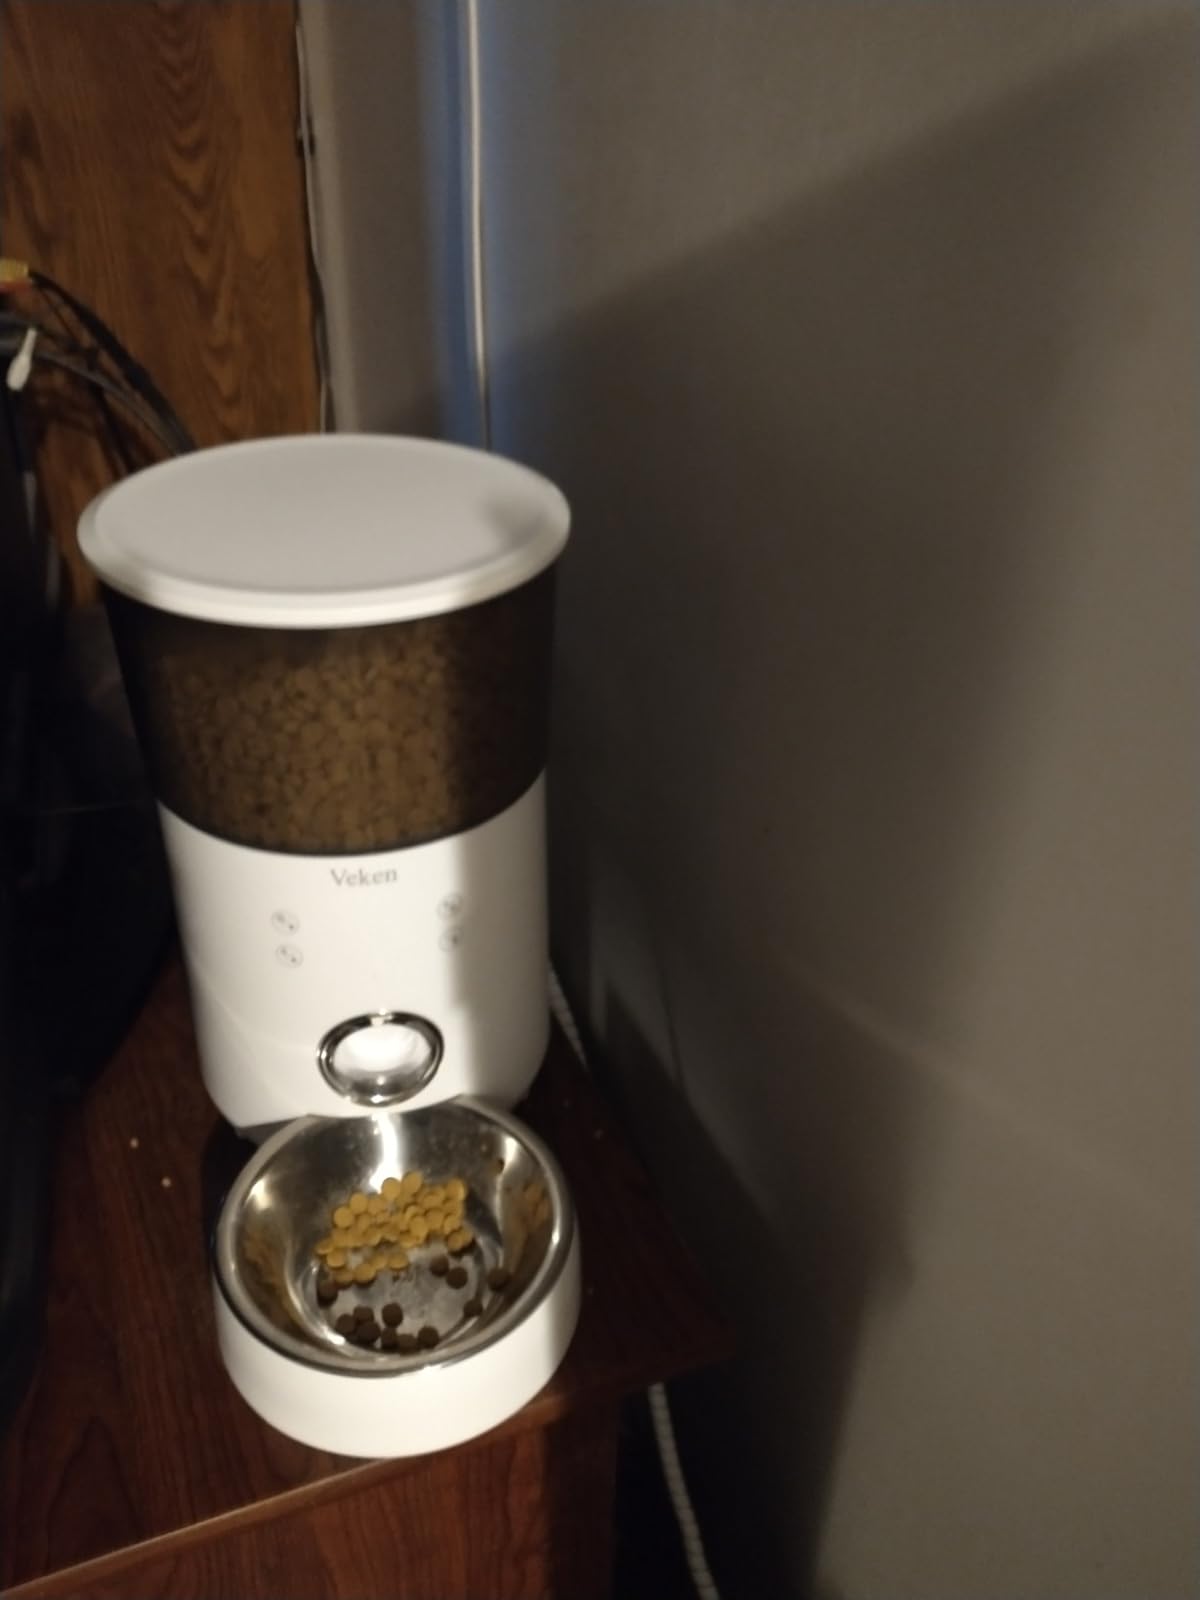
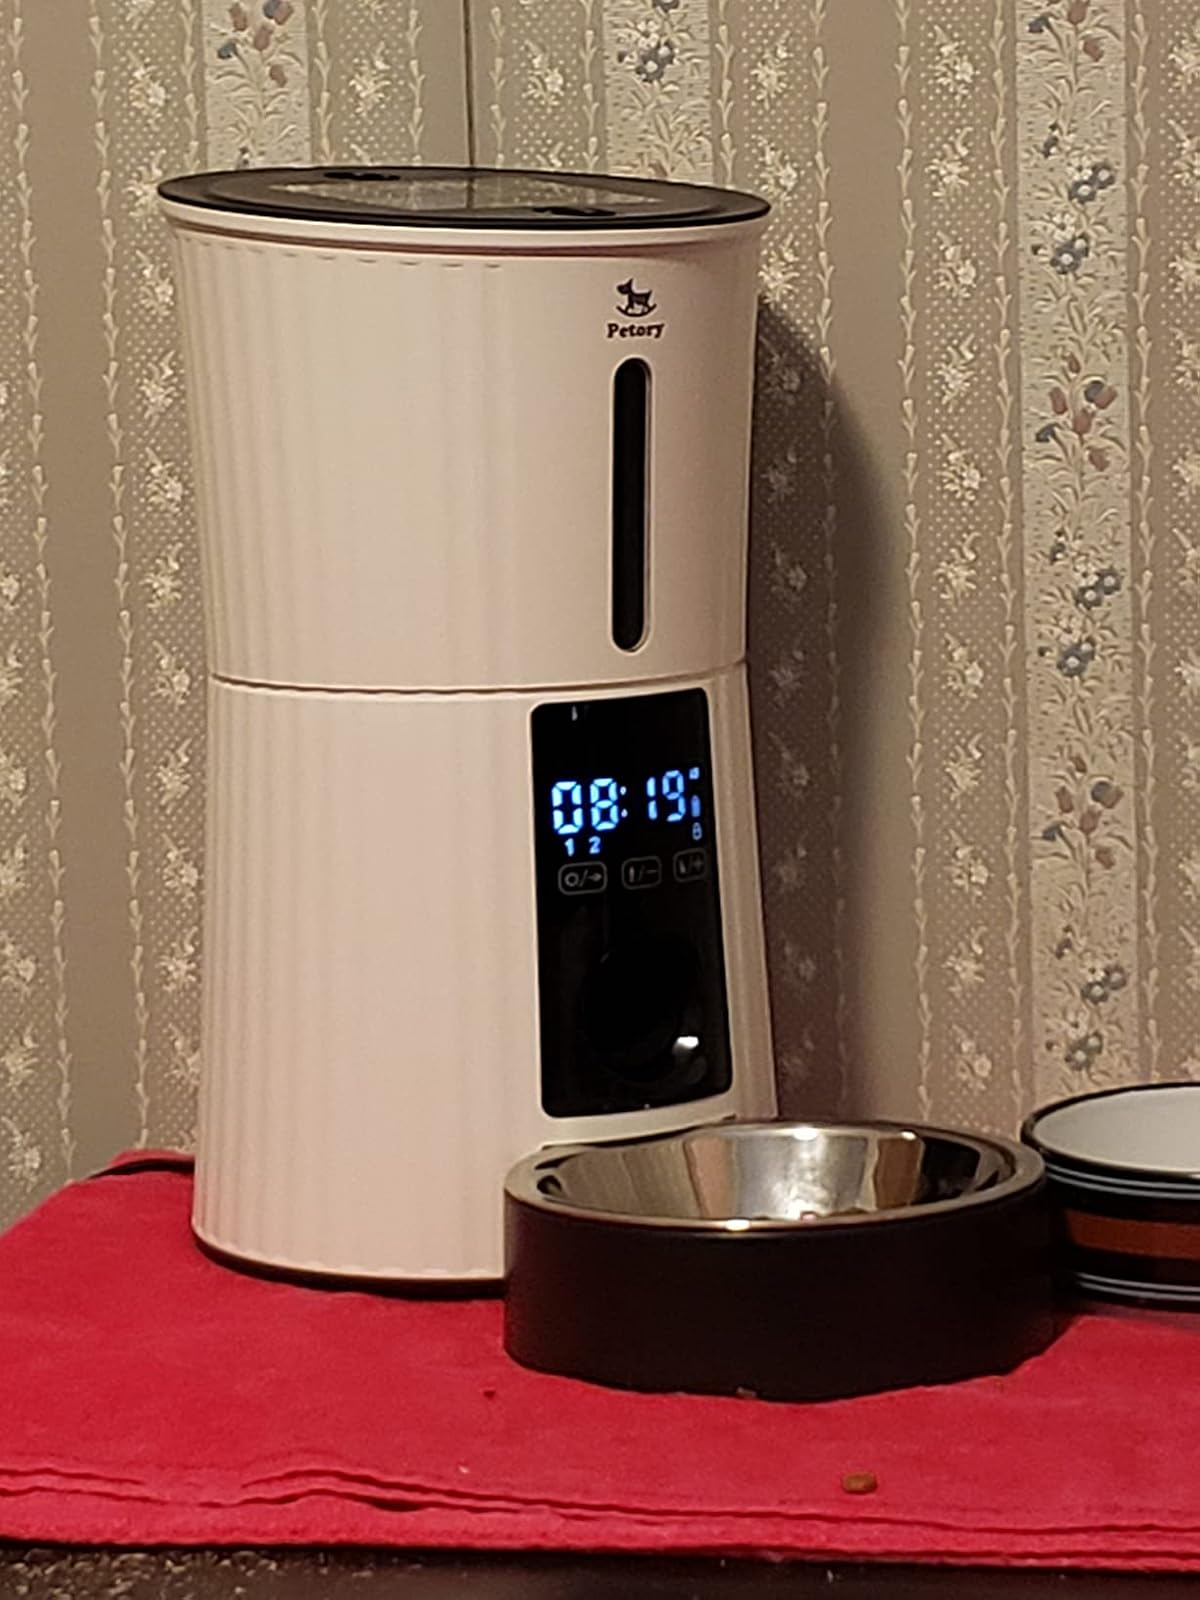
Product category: items_feeder
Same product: no